Victorian Artists Society

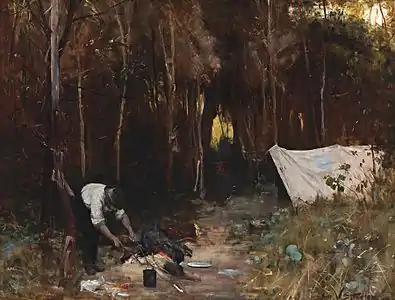
'Settler's Camp' painted by Arthur Streeton, 1888.

After the amalgamation forming the Victorian Artists’ Society in 1888, distinguished artists associated with the Victorian Artists’ Society included Tom Roberts, Charles Conder, and Arthur Streeton. Arthur Ernest Streeton painted ‘Settler’s Camp’ and ‘Pastoral’, both exhibited and sold at the Victorian Artists Society in 1888. He took inspiration for his portraits from the Yarra River and its bridges. After his time at the Victorian Artists Society, Streeton worked for the Royal Academy of Arts in London in 1891. Tom Roberts, alongside Streeton a former member of the Artists’ Society has been called the founder of Australian Impressionism. Both artists regularly exhibited oil paintings.